List of Friends and Joey characters

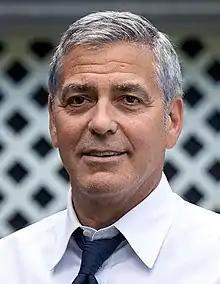
George Clooney ("pictured") and Noah Wyle portray Drs. Michael Mitchell and Jeffrey Rosen, respectively. In "ER", they portray, Drs. Doug Ross and John Carter, respectively

Erica (Anna Faris): a young girl from Cincinnati who decides to let Monica and Chandler adopt her baby in "The One with the Birth Mother" (airdate January 8, 2004; season 10, No. 9). She visits New York in "The One Where Joey Speaks French" and sees the tourist sites with Monica and Chandler. She goes into labor at the end of "The One with Rachel's Going Away Party" and gives birth to twins Erica and Jack in "The Last One".